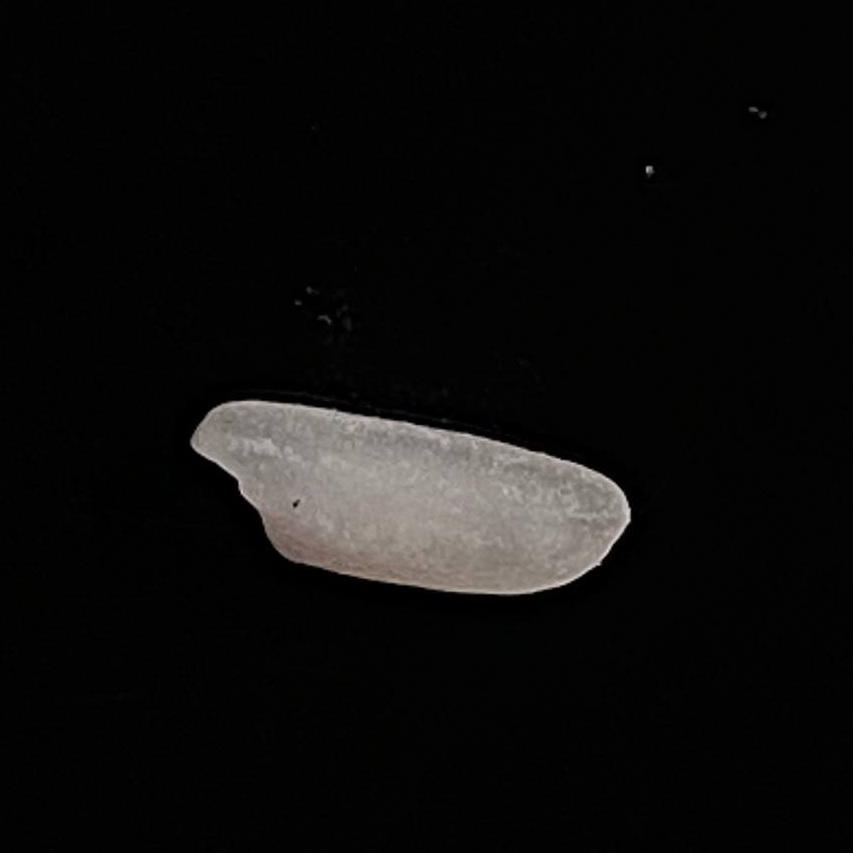
Rice variety: Katari_Polao